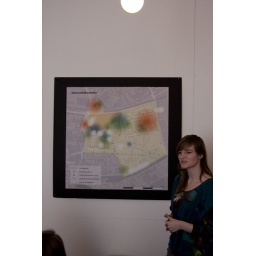
Foto's van 60MM in het VMK. Gemaakt door Sander de Groot; grootsfotografie.nl